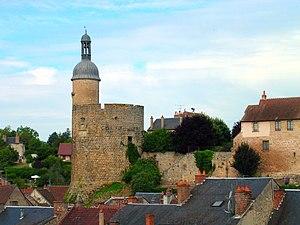
La tour Qui Qu'en Grogne du château de Bourbon-l'Archambault
Le château de Bourbon-l’Archambault est un ancien château fort du XIIIᵉ siècle, remanié à plusieurs reprises, dont les vestiges se dressent sur la commune de Bourbon-l'Archambault dans le département de l'Allier et la région Auvergne-Rhône-Alpes.